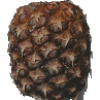
Label: Pineapple 1